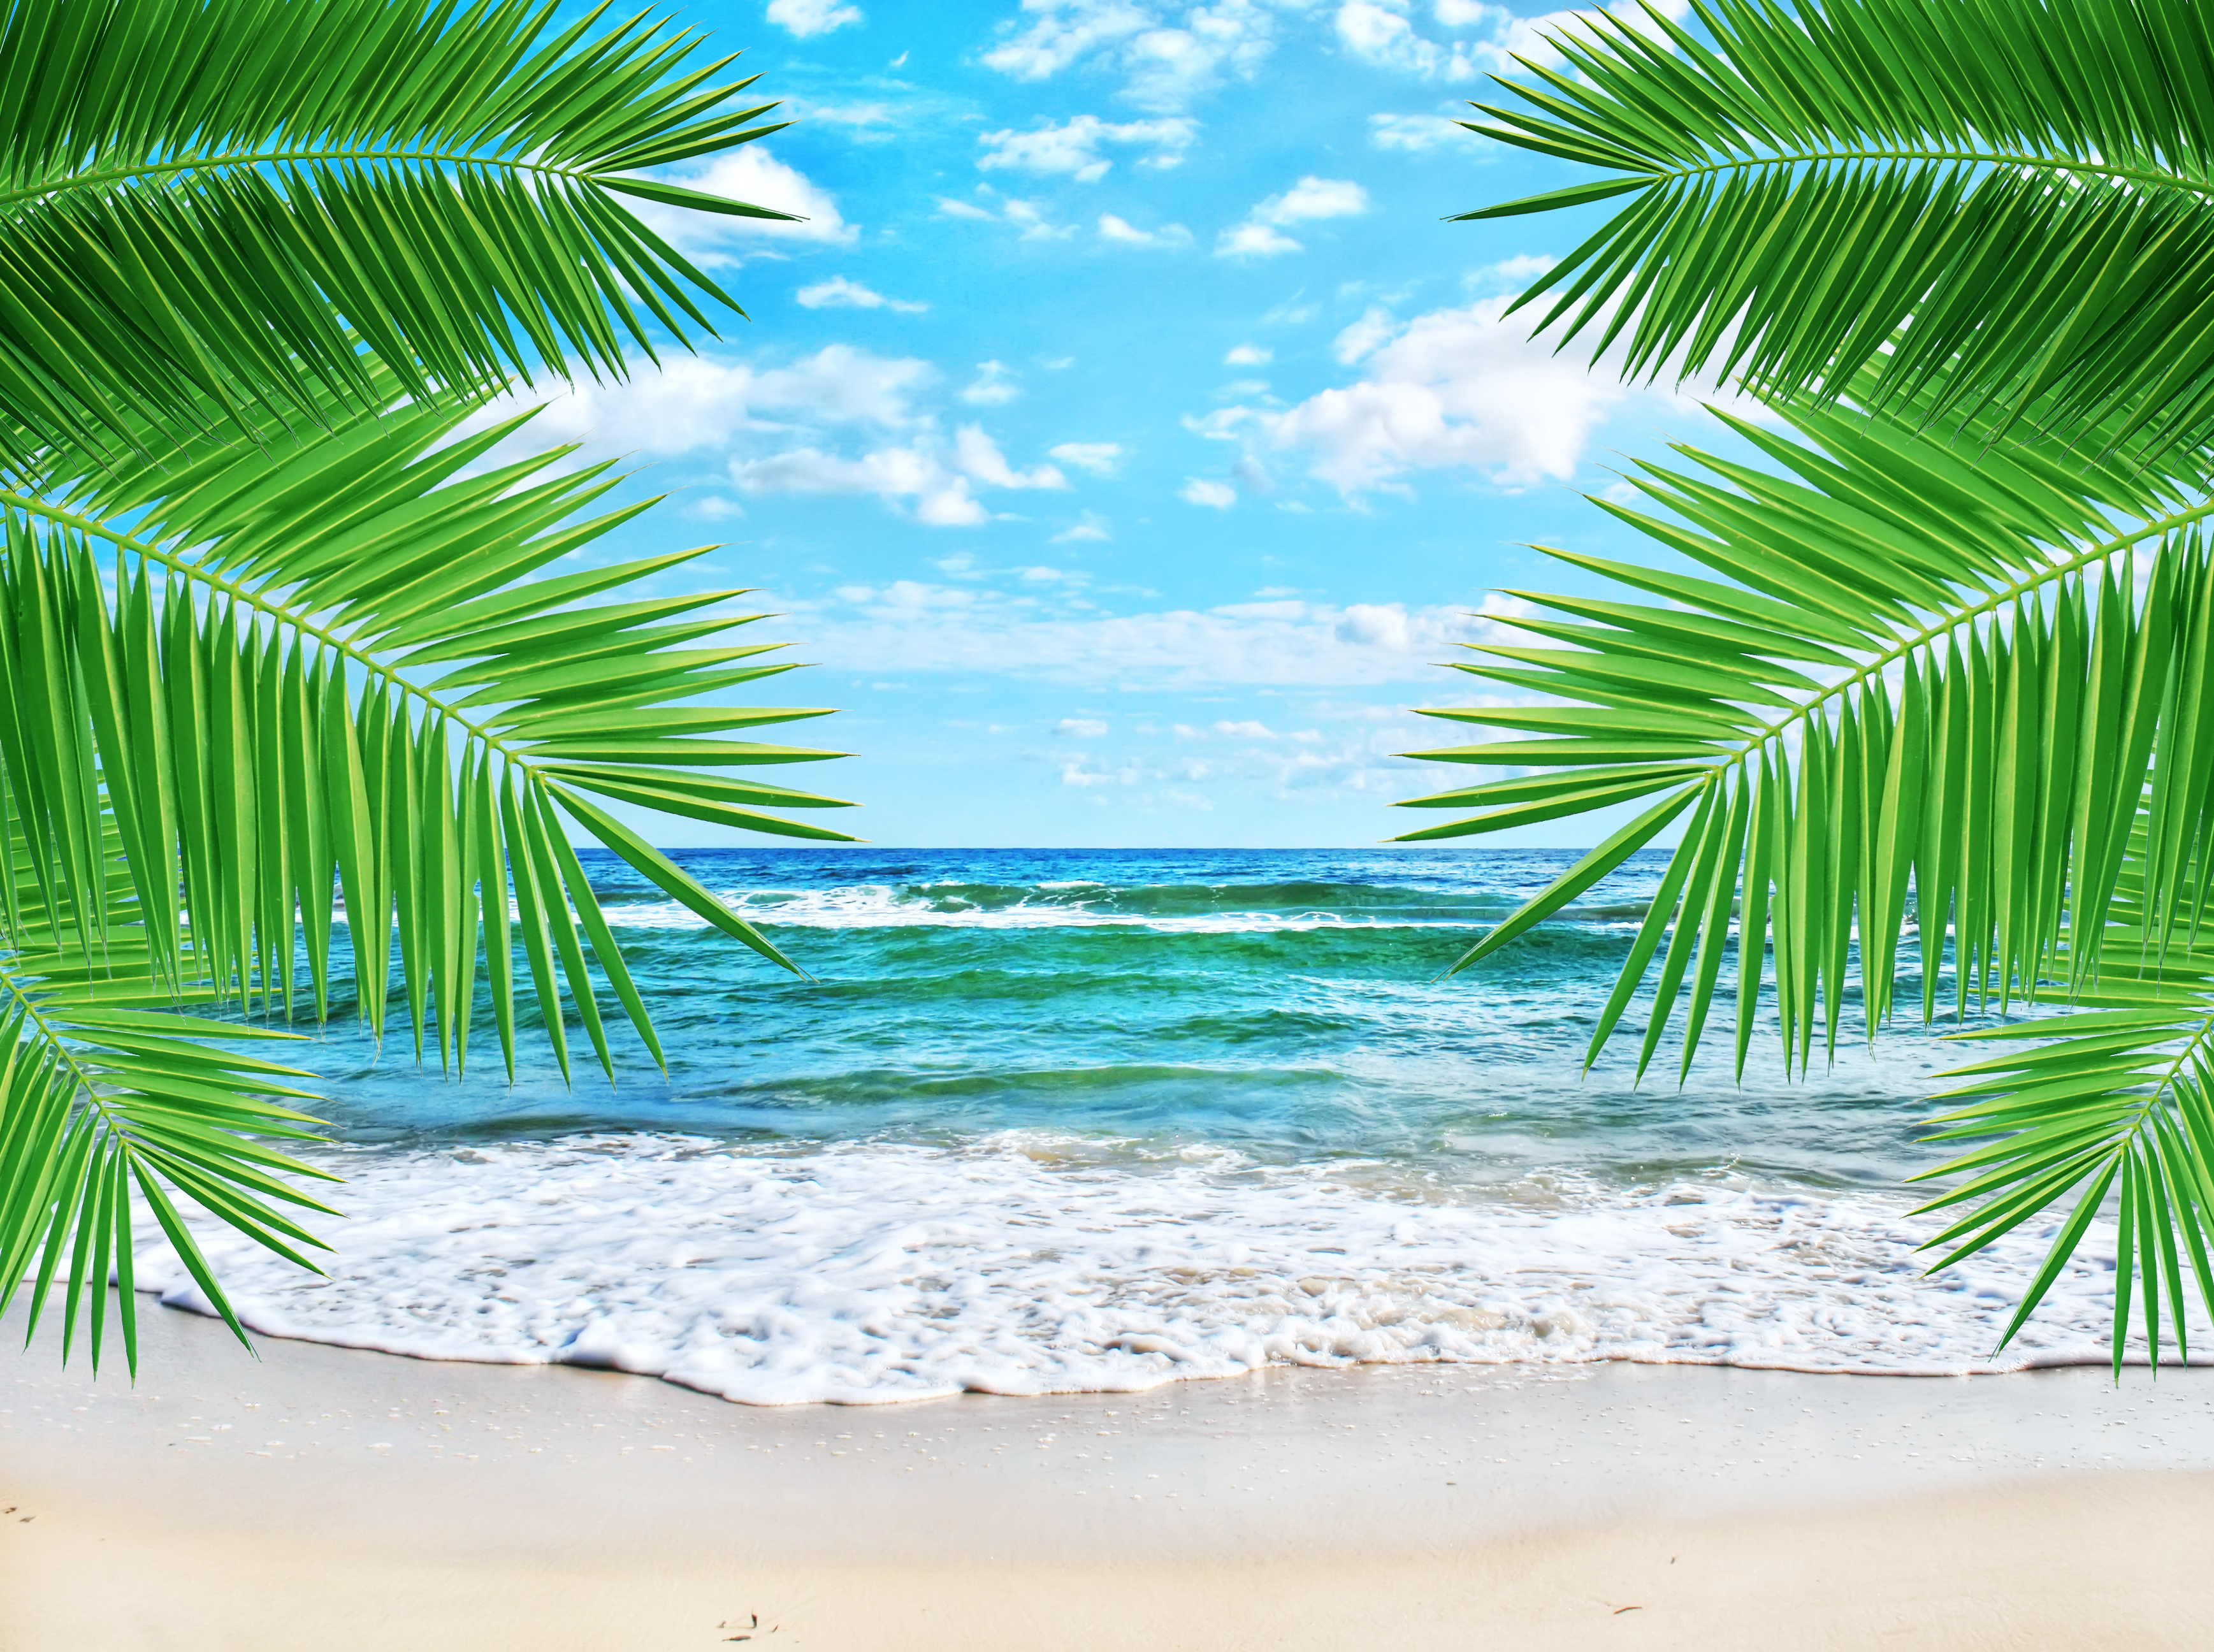
tropical, paradise, body of water, coastal and oceanic landforms, shore, coast, ocean, tropics, arecales, sand, beach, woody plant, caribbean, aqua, azure, sea, turquoise, wave, wind wave, palm tree, tide, shoal, bay